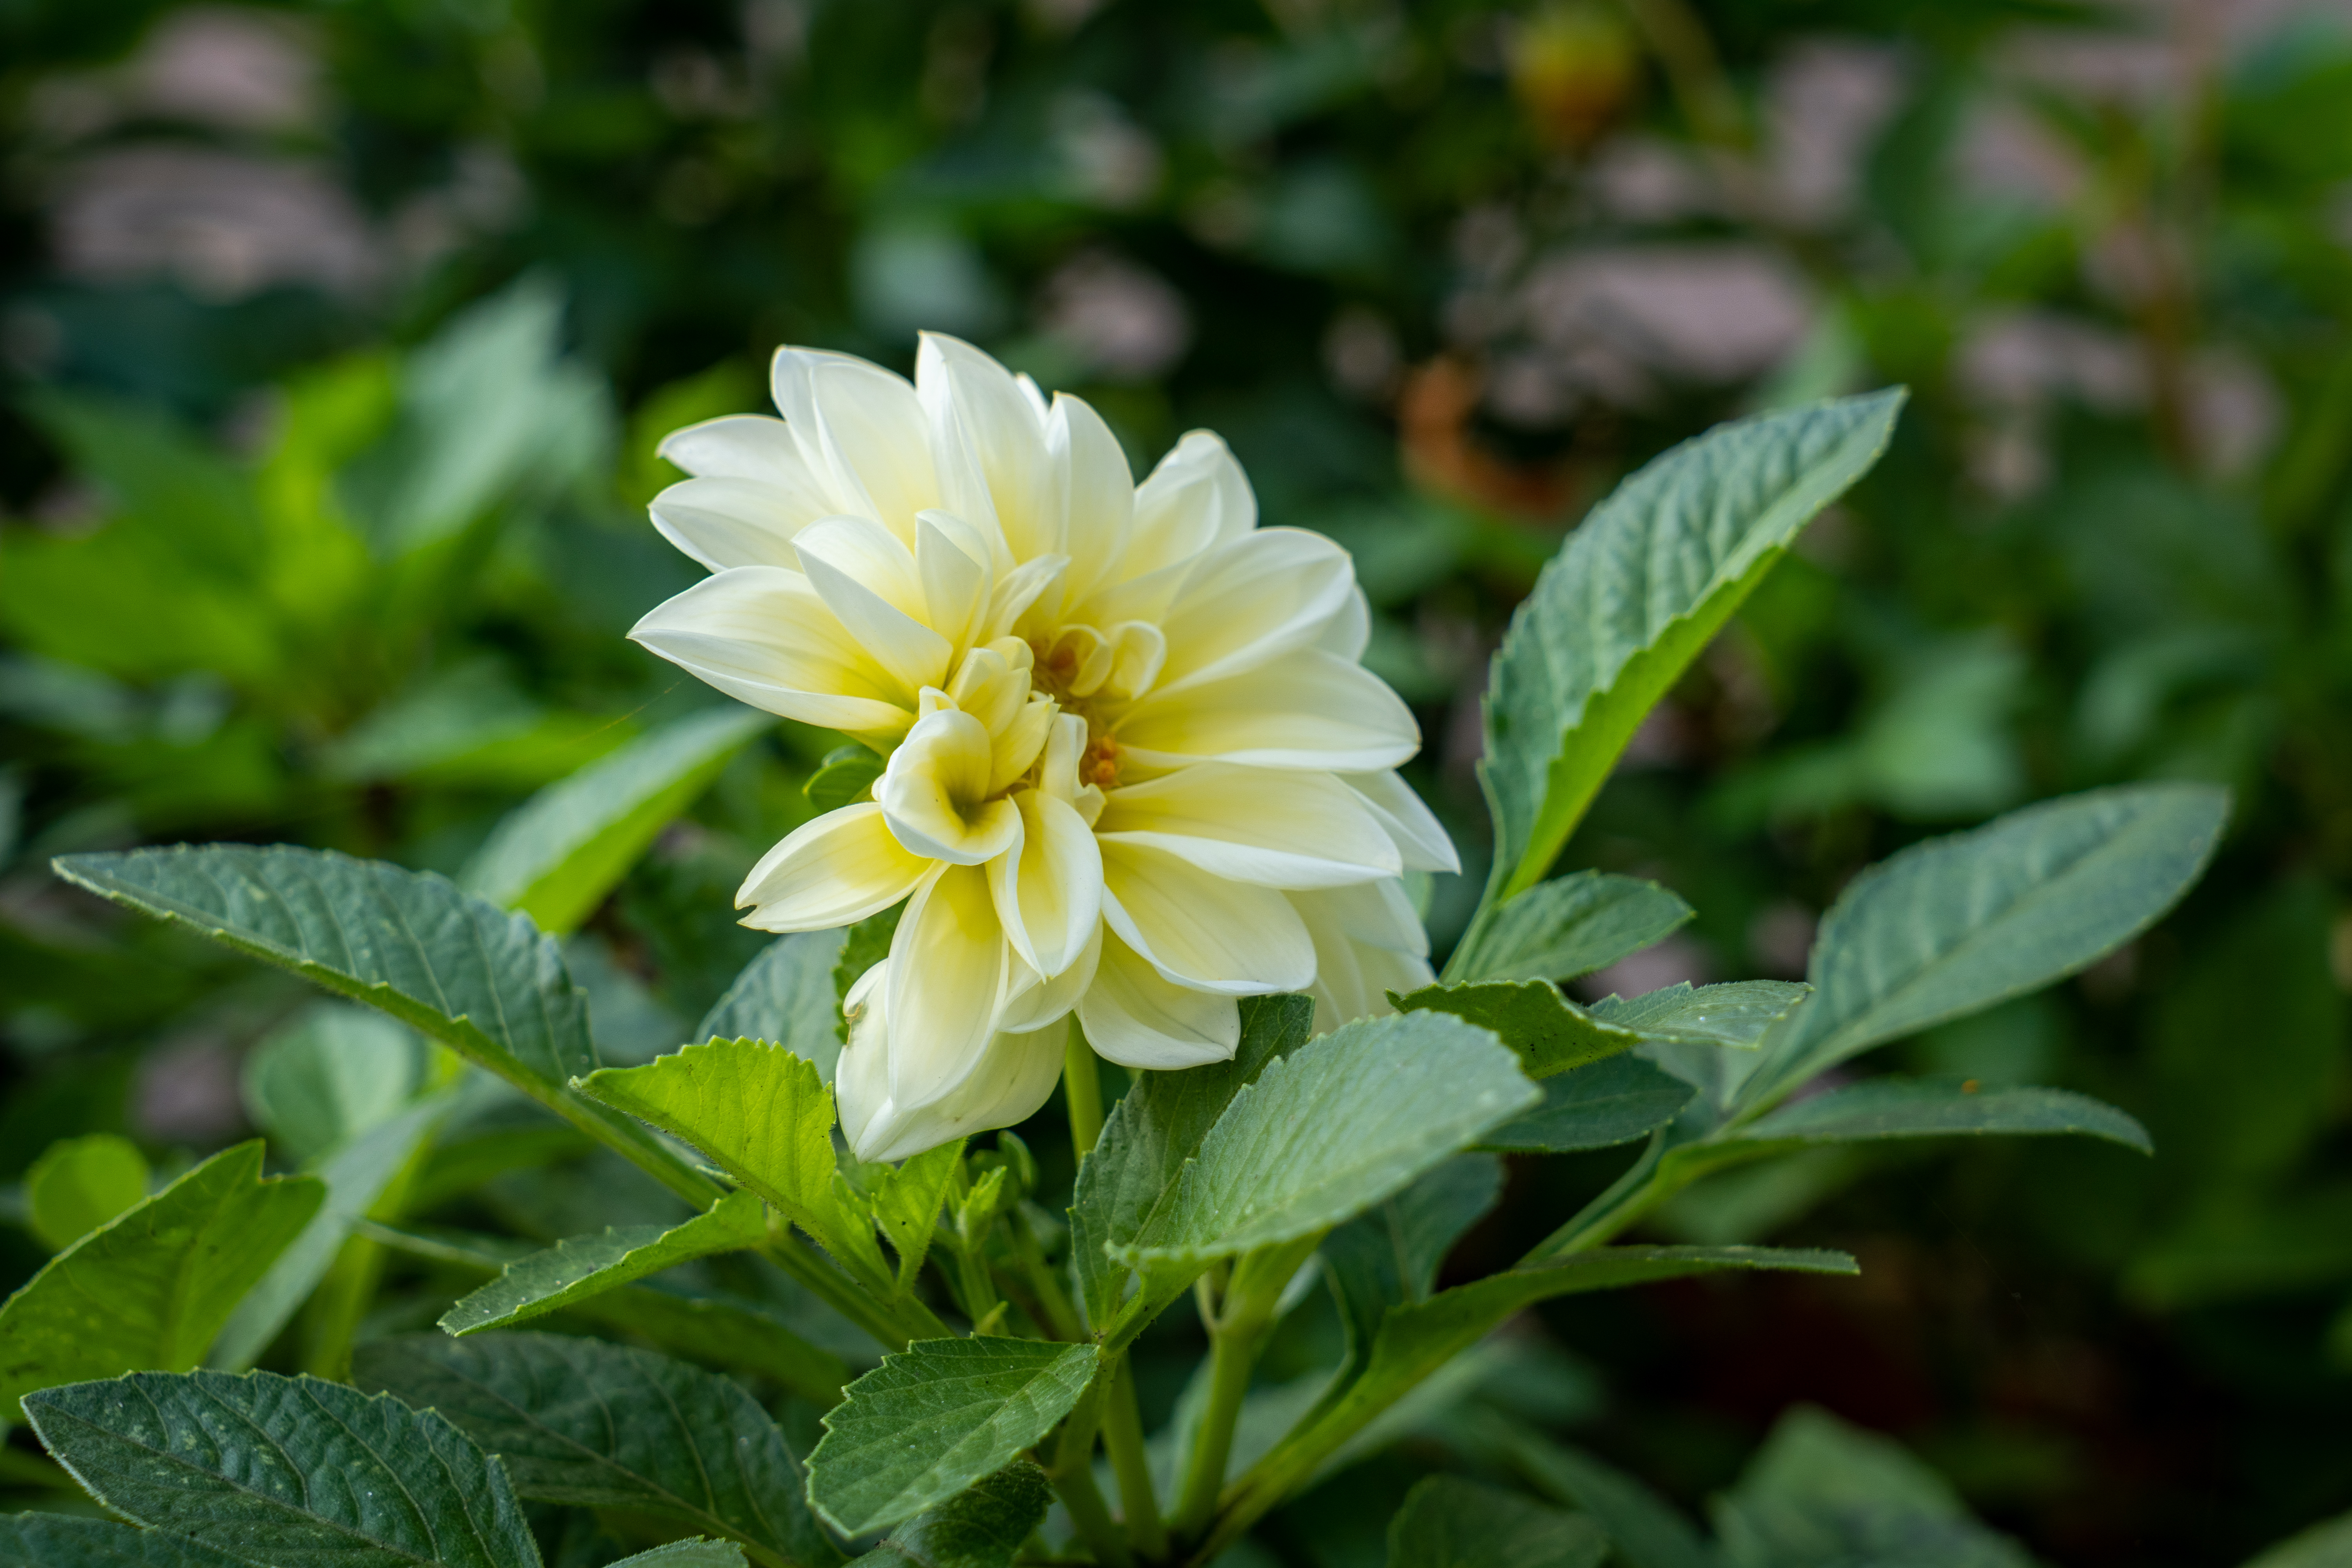
flowers, petals, nature, colorful, flower, flower garden, smell, living, happiness, summer, bloom, plants, garden, village, rural area, plant, petal, flowering plant, groundcover, annual plant, rose family, grass, rose order, herbaceous plant, rose, daisy family, subshrub, shrub, plant stem, wildflower, landscape, dicotyledon, herb, cinquefoil